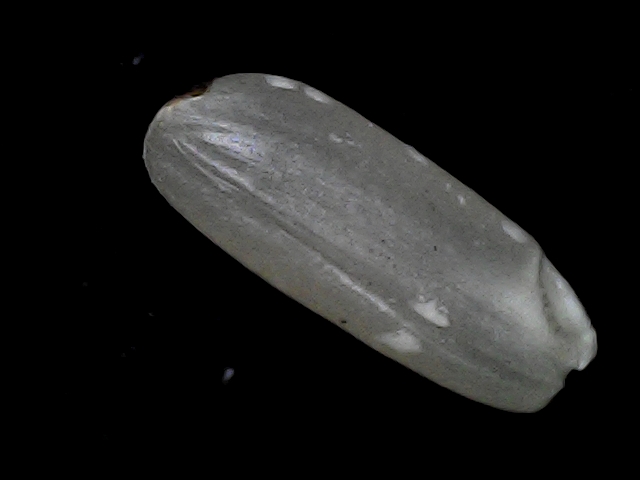
Rice variety: BD56